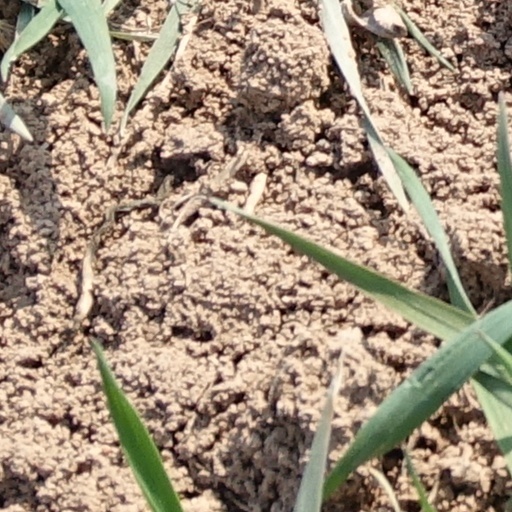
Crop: wheat